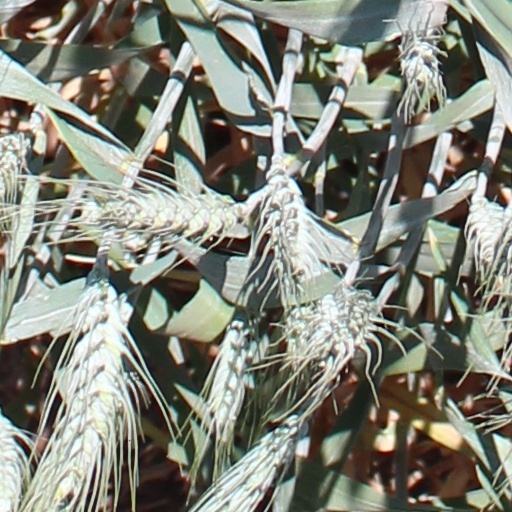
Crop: wheat